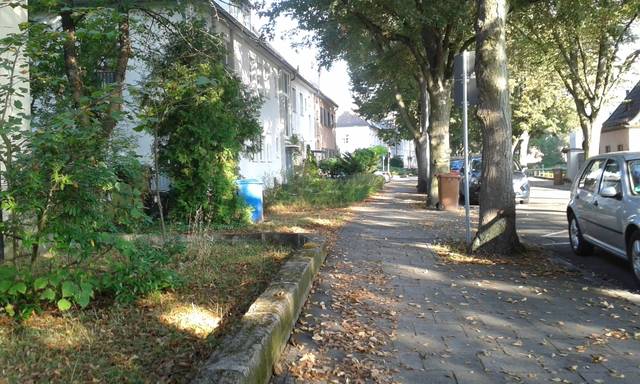
Region: Germany
Coordinates: 49.887, 10.901